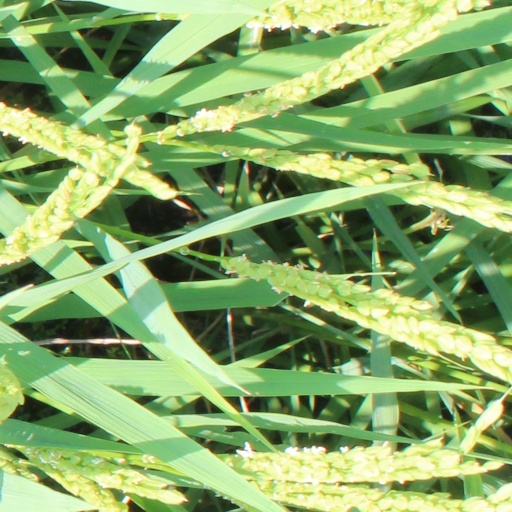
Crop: rice